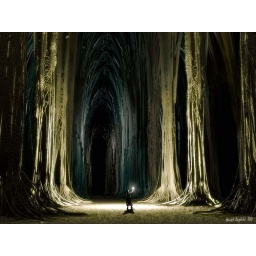
This is an computerised artistic picture, Man is walking under deep black caves.. (Amazing effects of lightings and texture)